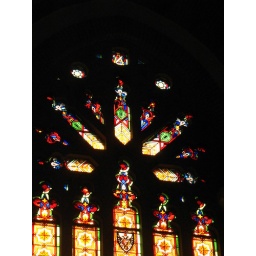
Stained glass at the train station in Toledo